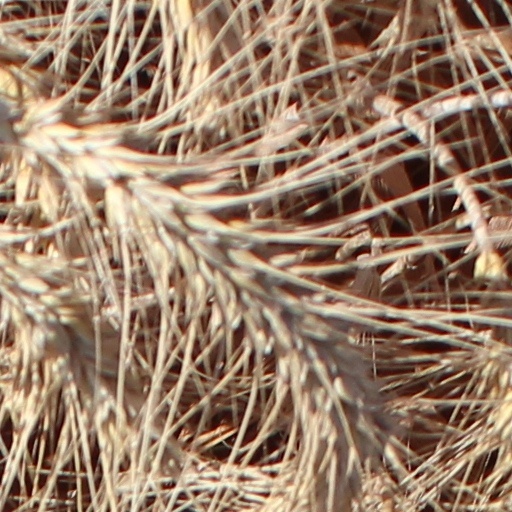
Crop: wheat